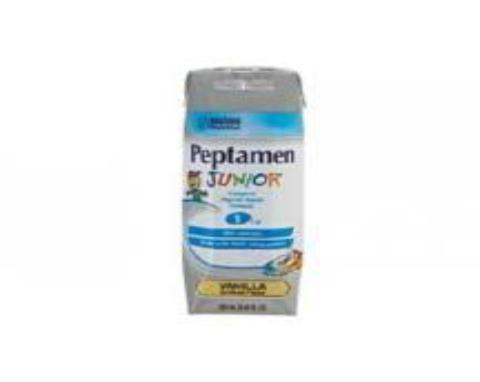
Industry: Food